Serge Ivanoff

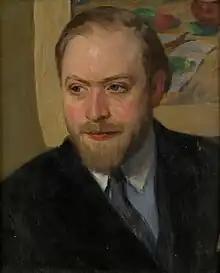
Portrait of Serge Ivanoff by Osip Braz

At the end of the 1960s, he returned permanently to France and set up his studio at 80 Rue Taitbout, in Paris. He was a member of the Salon des Indépendants.